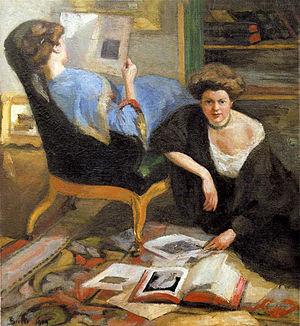
Robert Breyer, né le 19 juin 1866 à Stuttgart et mort le 26 février 1941 à Bensheim-Auerbach, est un peintre et dessinateur allemand.